Lars Erik Bartnes

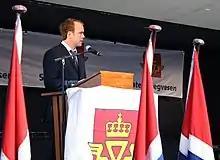
Lars Erik Bartnes, 2010.

Lars Erik Bartnes (born 14 October 1978) is a Norwegian politician for the Centre Party.